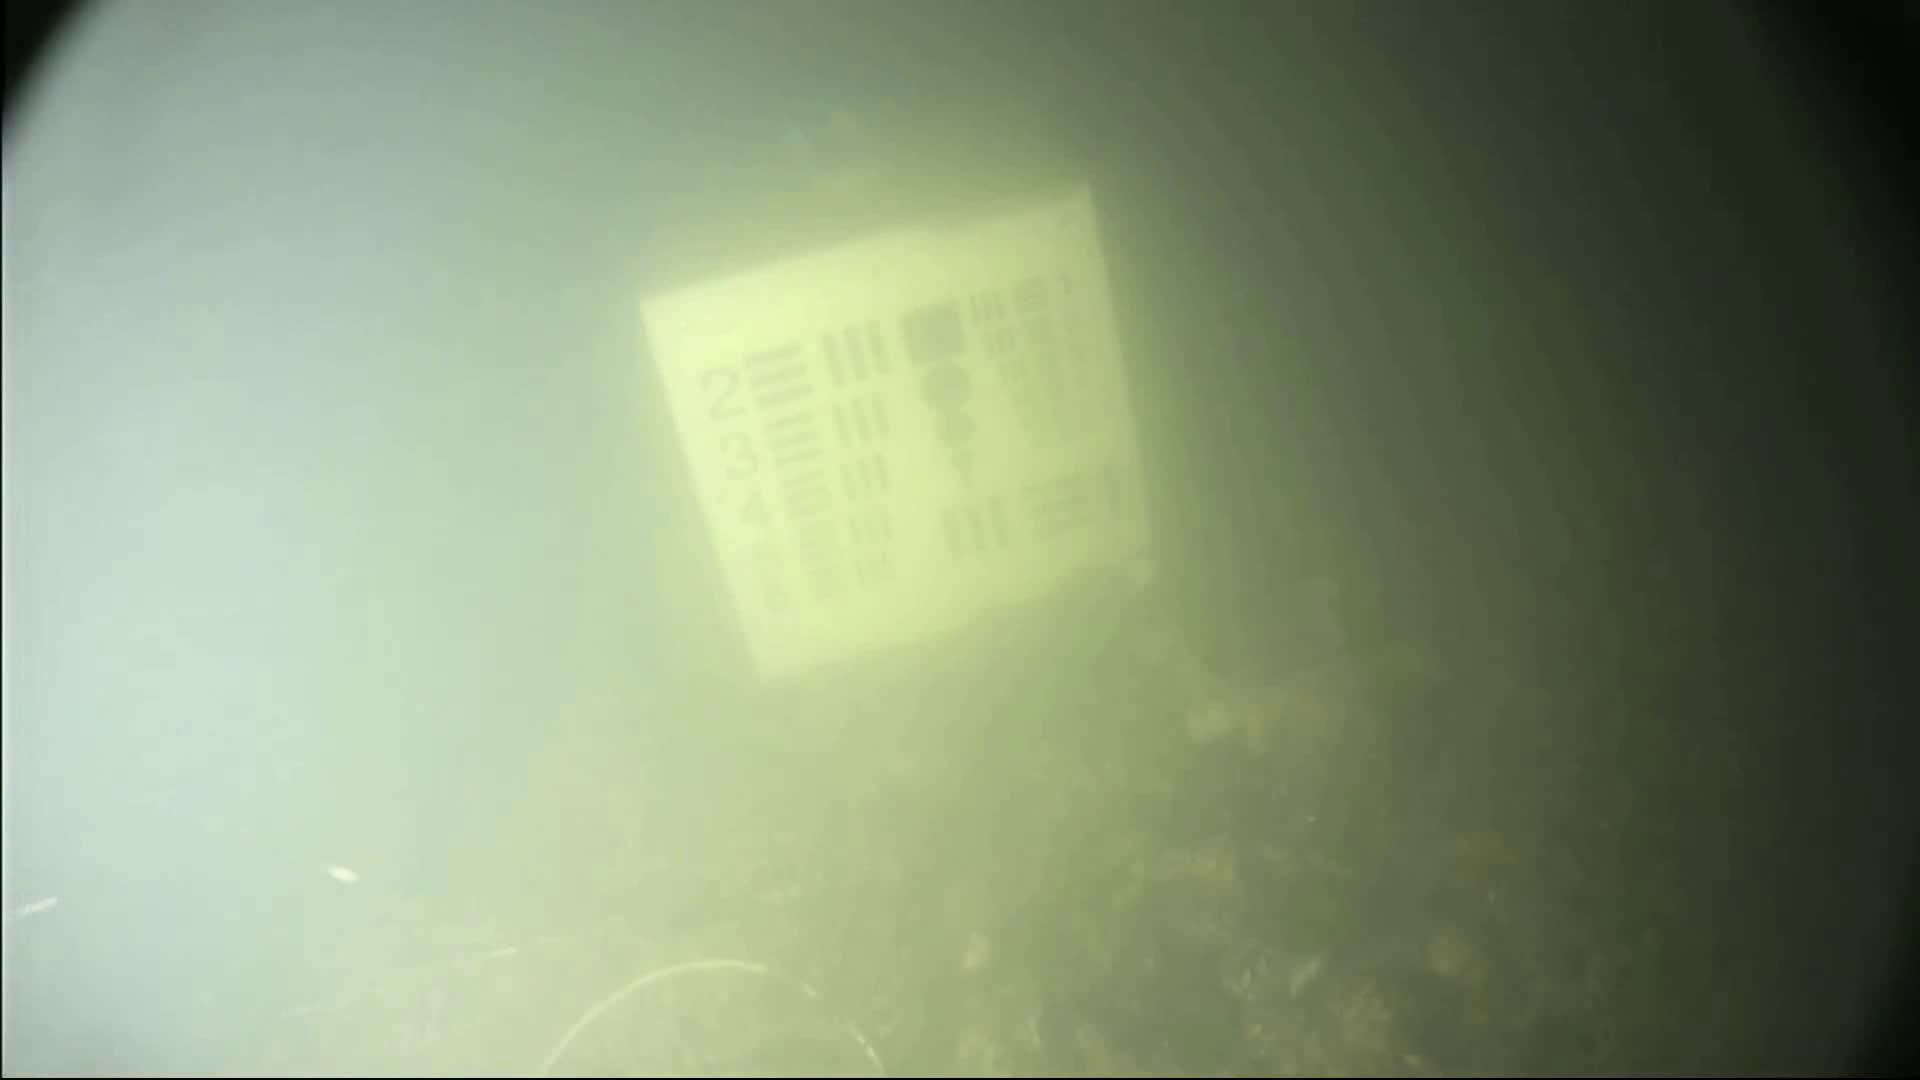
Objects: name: crab